Hakea constablei

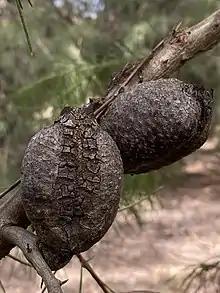
Fruit

Hakea constablei is a shrub in the Proteaceae family native to eastern Australia. A bushy shrub or small tree with a profusion of white or cream flowers in spring.